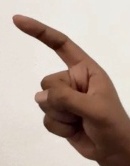
ASL sign: Z